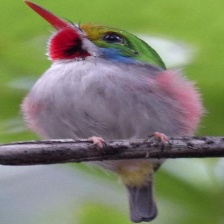
Species: CUBAN TODY
Scientific name: TODUS MULTICOLOR